John McInerney

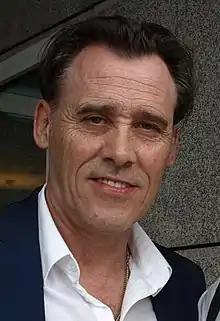
McInerney in 2013

John Edward McInerney (born 7 September 1957) is a British-German singer, songwriter, and the frontman of German band Bad Boys Blue. He is the only band member from the original line-up of the group still performing.